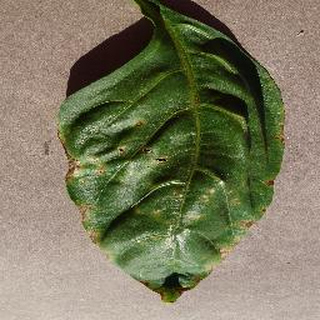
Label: bell_pepper_bacterial_spot